Rhaatee

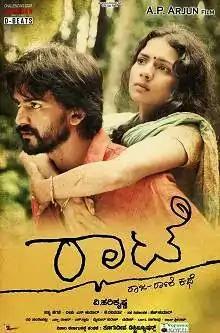
Film poster

Rhaatee is a 2015 Indian Kannada romantic action thriller film directed by A. P. Arjun and produced by V. Harikrishna, who also composed the music, under Harmonium Reeds. It stars Dhananjay and Shruthi Hariharan, alongside Bullet Prakash, Raghav Uday, Suchendra Prasad and Mohan Juneja. The cinematography and editing were handled by Satya Hegde and Deepu. S. Kumar.